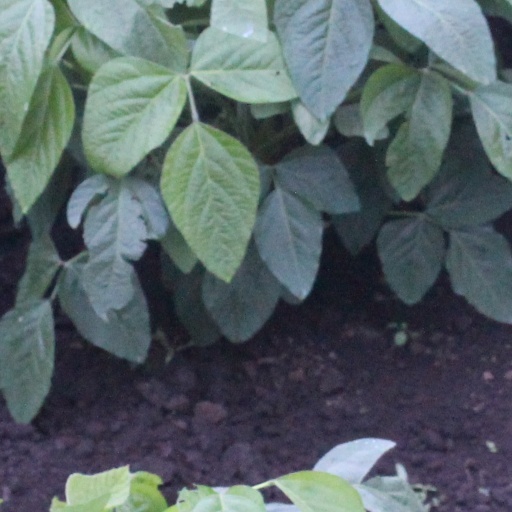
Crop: soybean